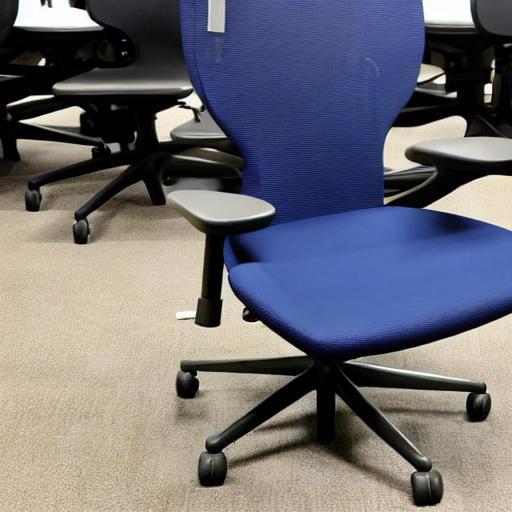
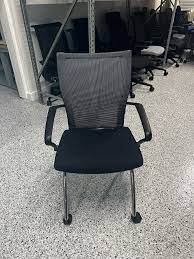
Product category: items_chair
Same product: no